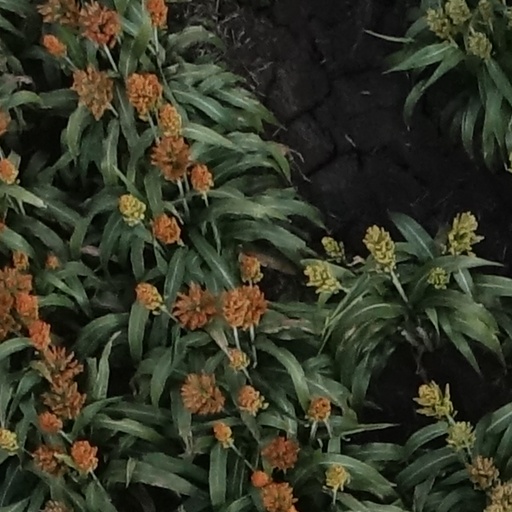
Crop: sorghum